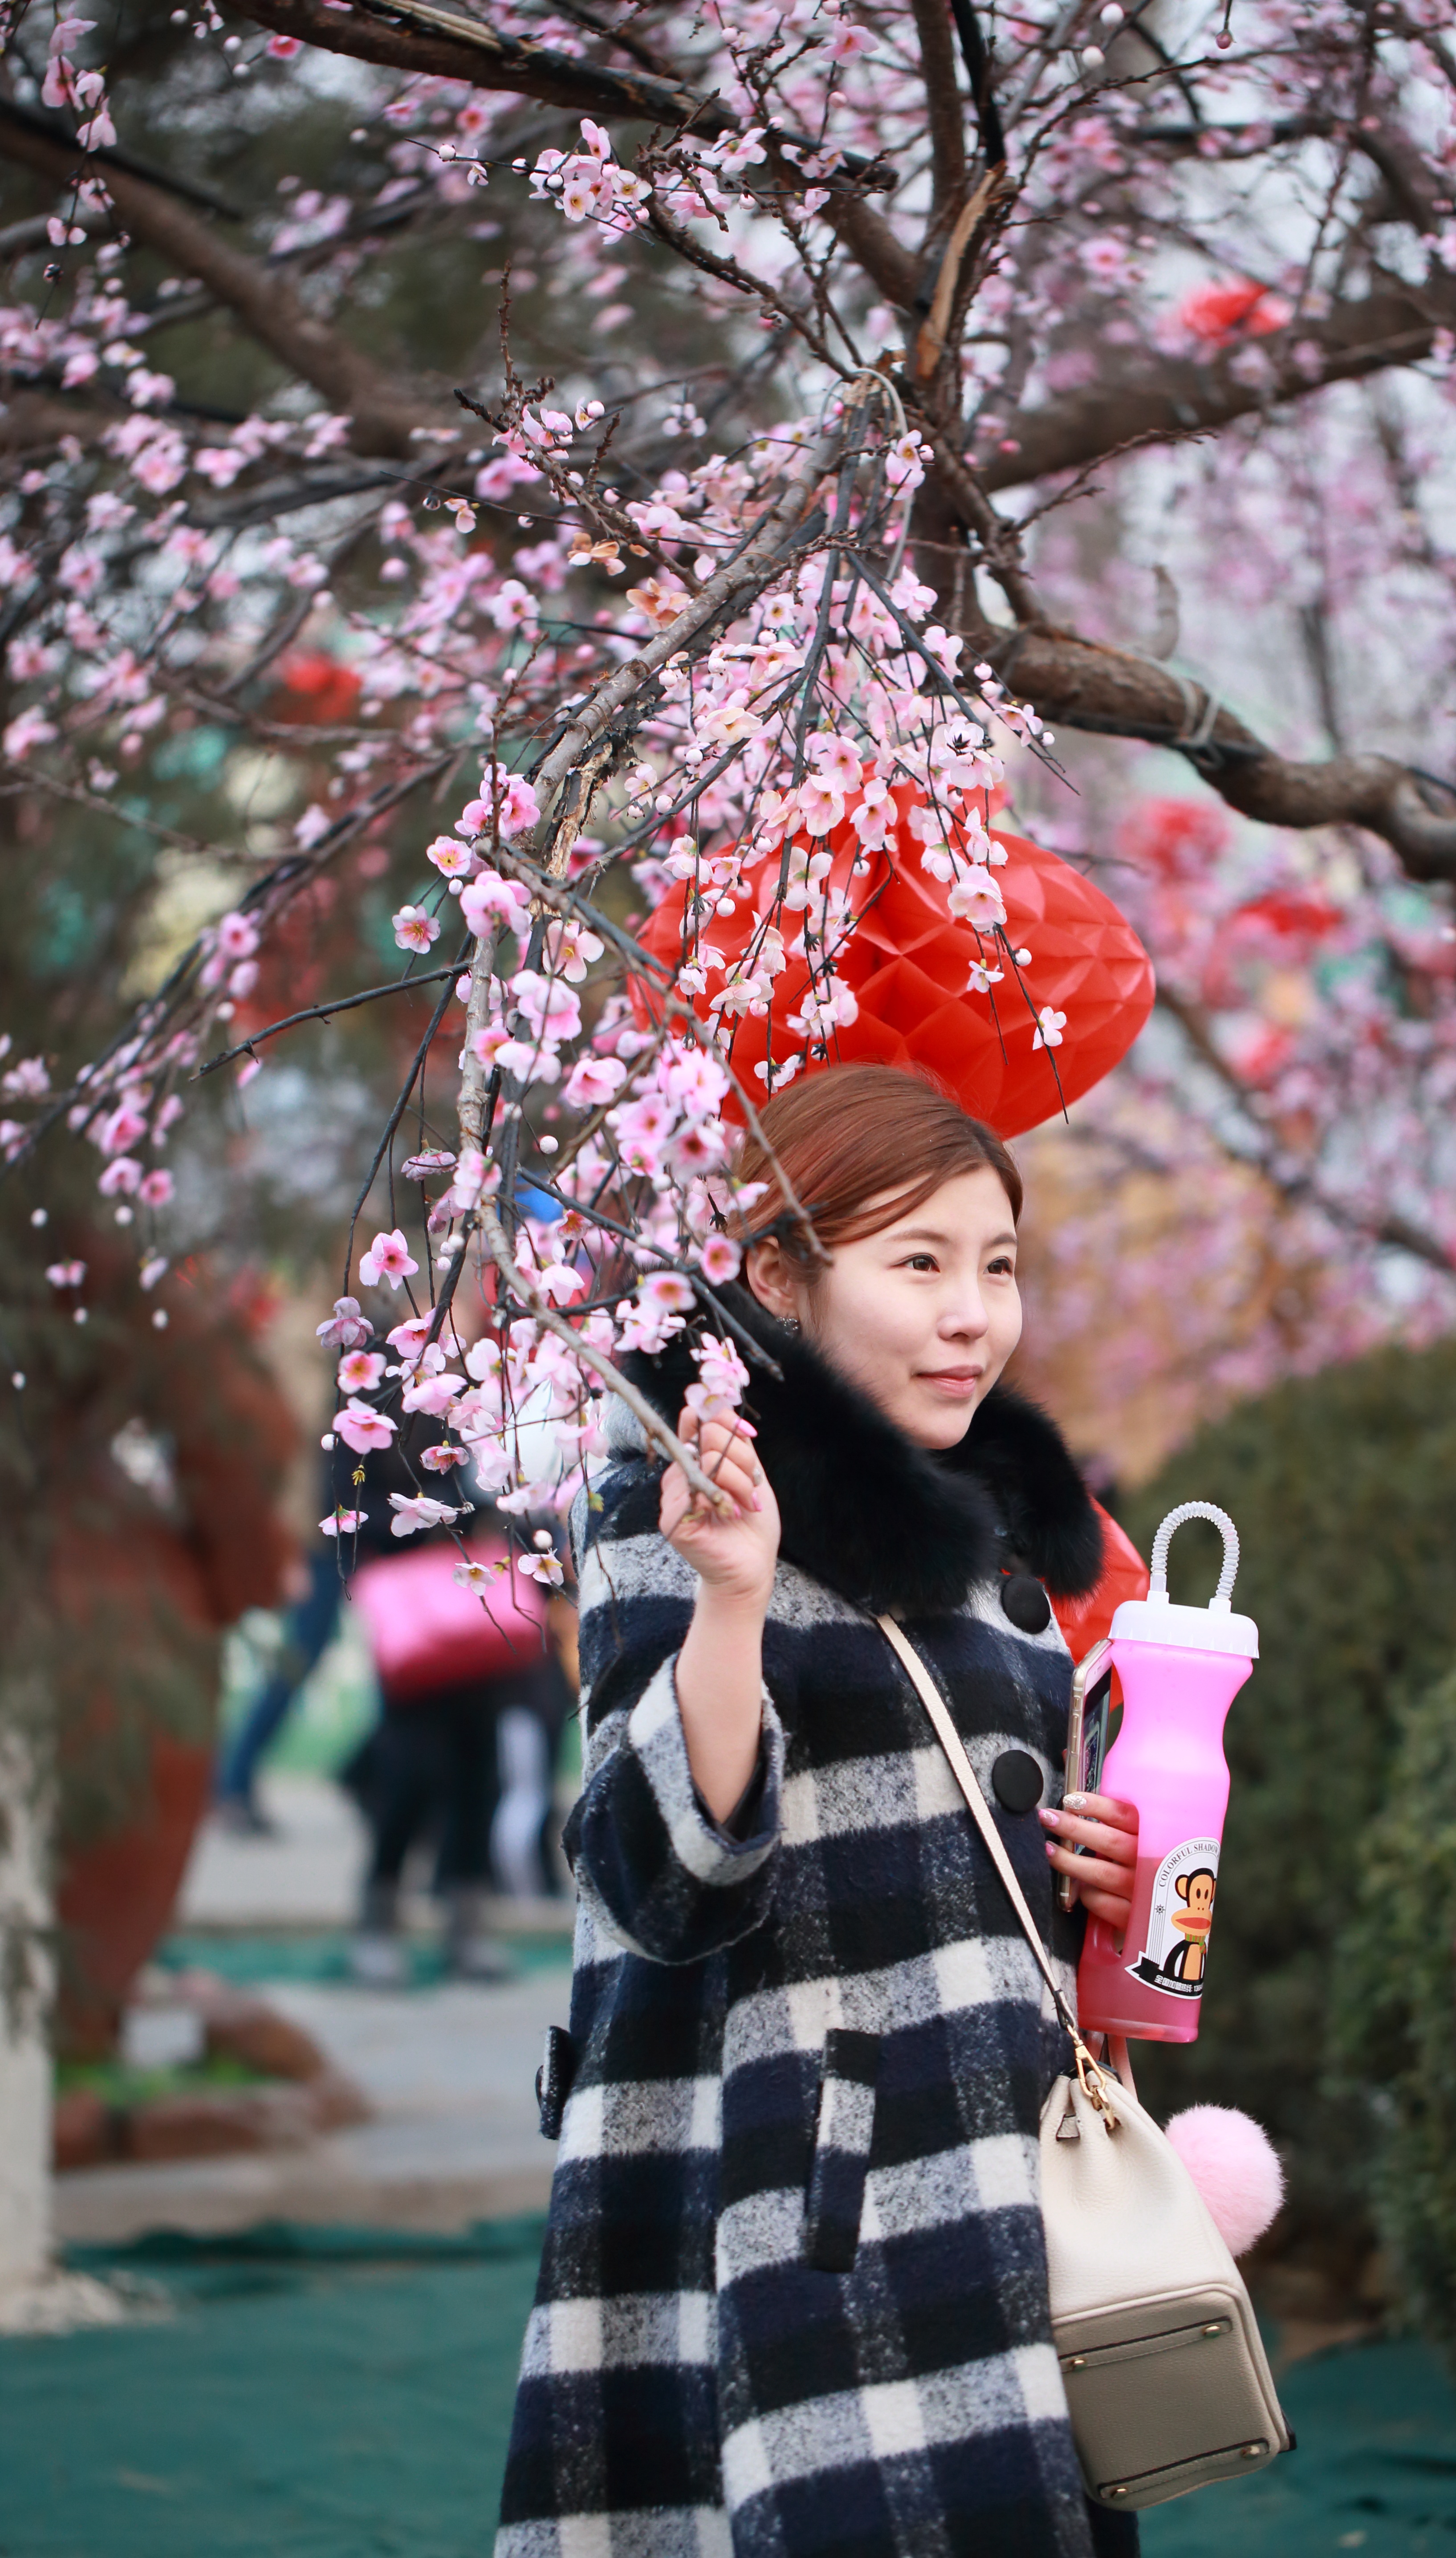
tree, blossom, plant, flower, spring, red, autumn, pink, new year, season, cherry blossom, girls, cool, beijing, fair, festivity, chinese new year